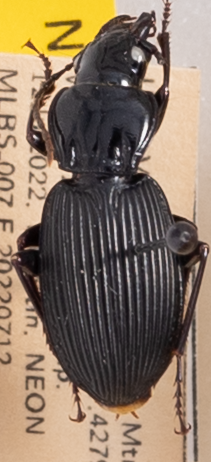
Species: Pterostichus lachrymosus
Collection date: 2022-07-12
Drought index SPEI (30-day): -0.348
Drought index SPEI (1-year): -0.9
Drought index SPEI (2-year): -0.39